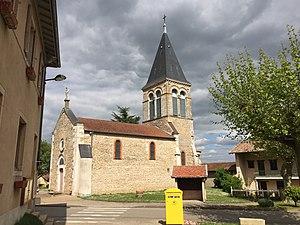
Image du village de Relevant, dans l'Ain, en France..
Relevant est une commune française située dans le département de l'Ain en région Auvergne-Rhône-Alpes.